Rico Rodriguez (actor)

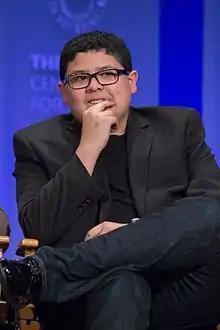
Rodriguez at the Paley Center for Media in 2015

Rico Rodriguez (born July 31, 1998) is an American actor. He is best known for his role as Manny Delgado on the ABC sitcom "Modern Family" (2009–2020). He received several Screen Actors Guild Awards for his performance. He has also appeared in numerous other television shows and movies—both as himself and other characters—before, during, and after the show's run, such as "Epic Movie", "Endgame", "", and Nickelodeon's "The Substitute" and "Unfiltered".